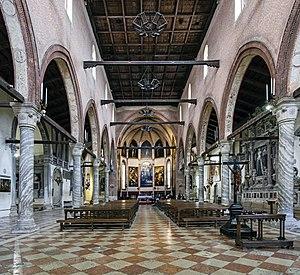
L'église de la Madonna dell'Orto est un édifice religieux situé à Venise, dans le sestiere de Cannaregio, le long du Rio de la Madona de l'Orto et face au rio Brazzo.